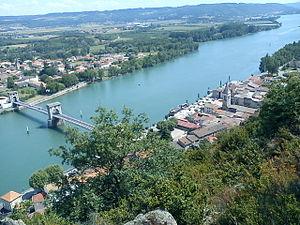
Andance vue générale et détails
Andance est une commune française, située dans le département de l'Ardèche en région Auvergne-Rhône-Alpes.